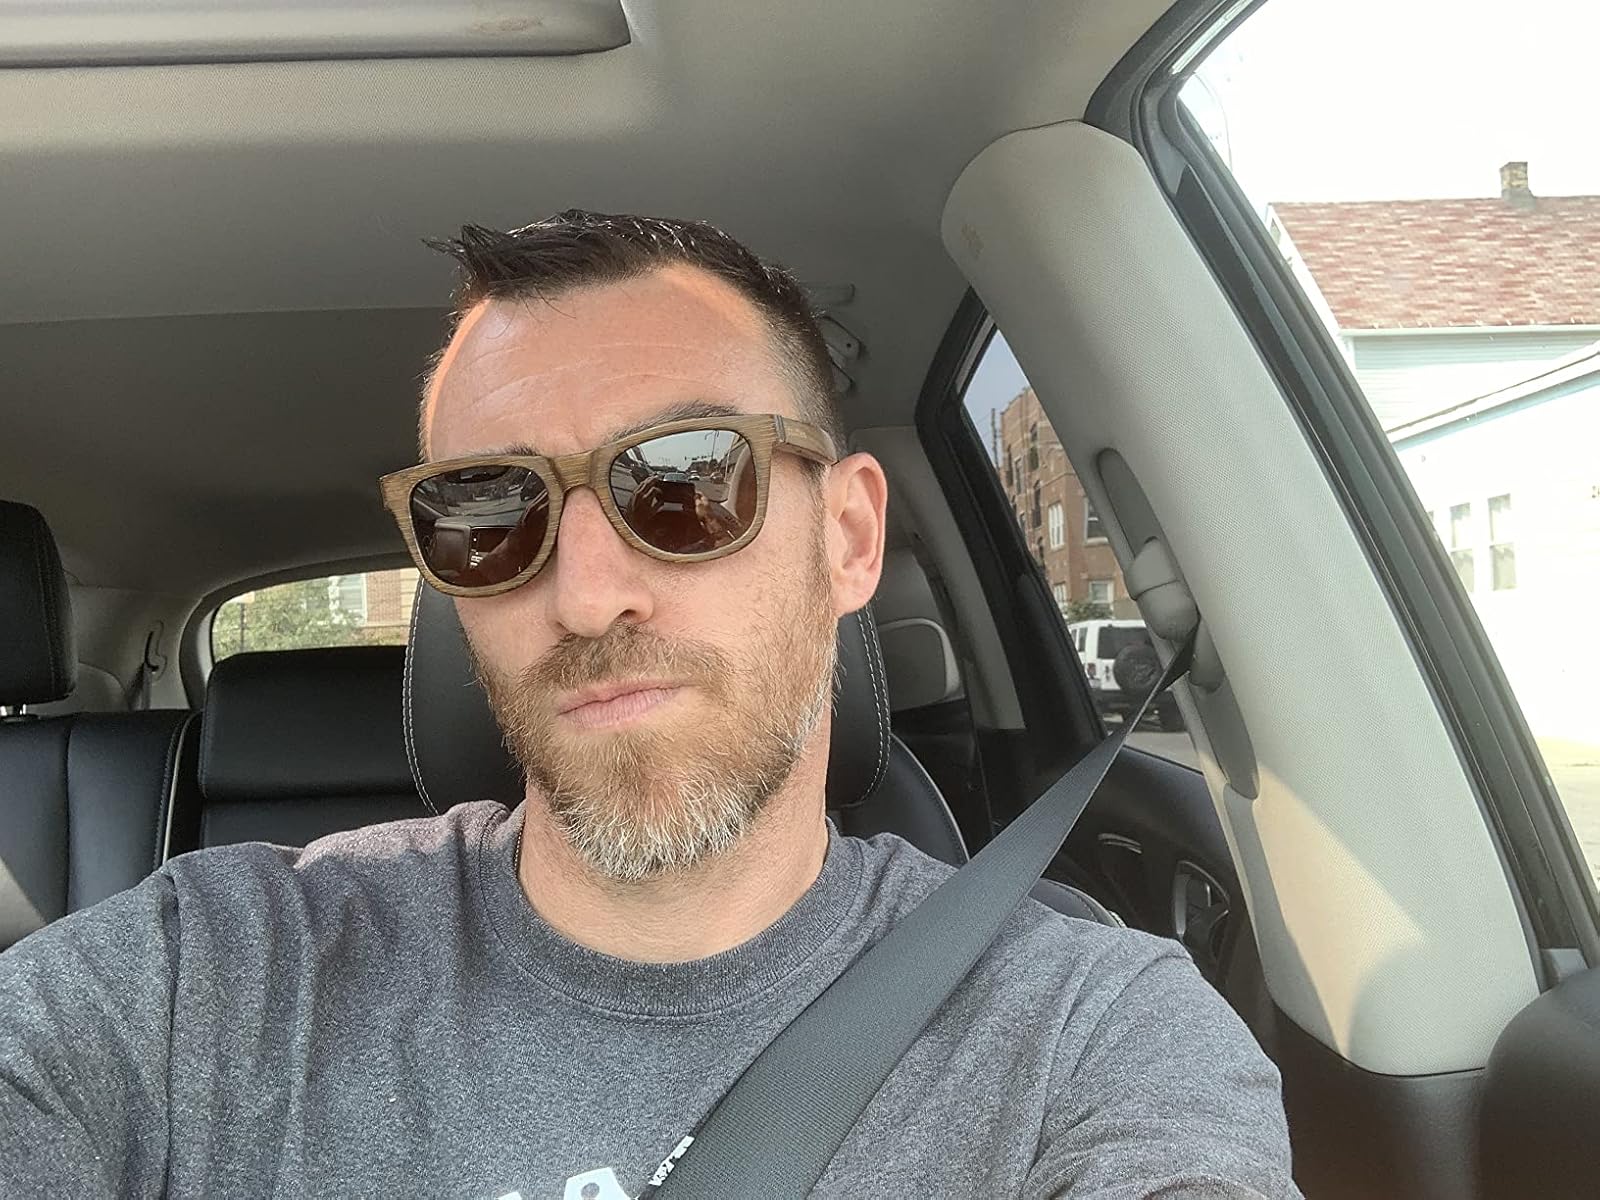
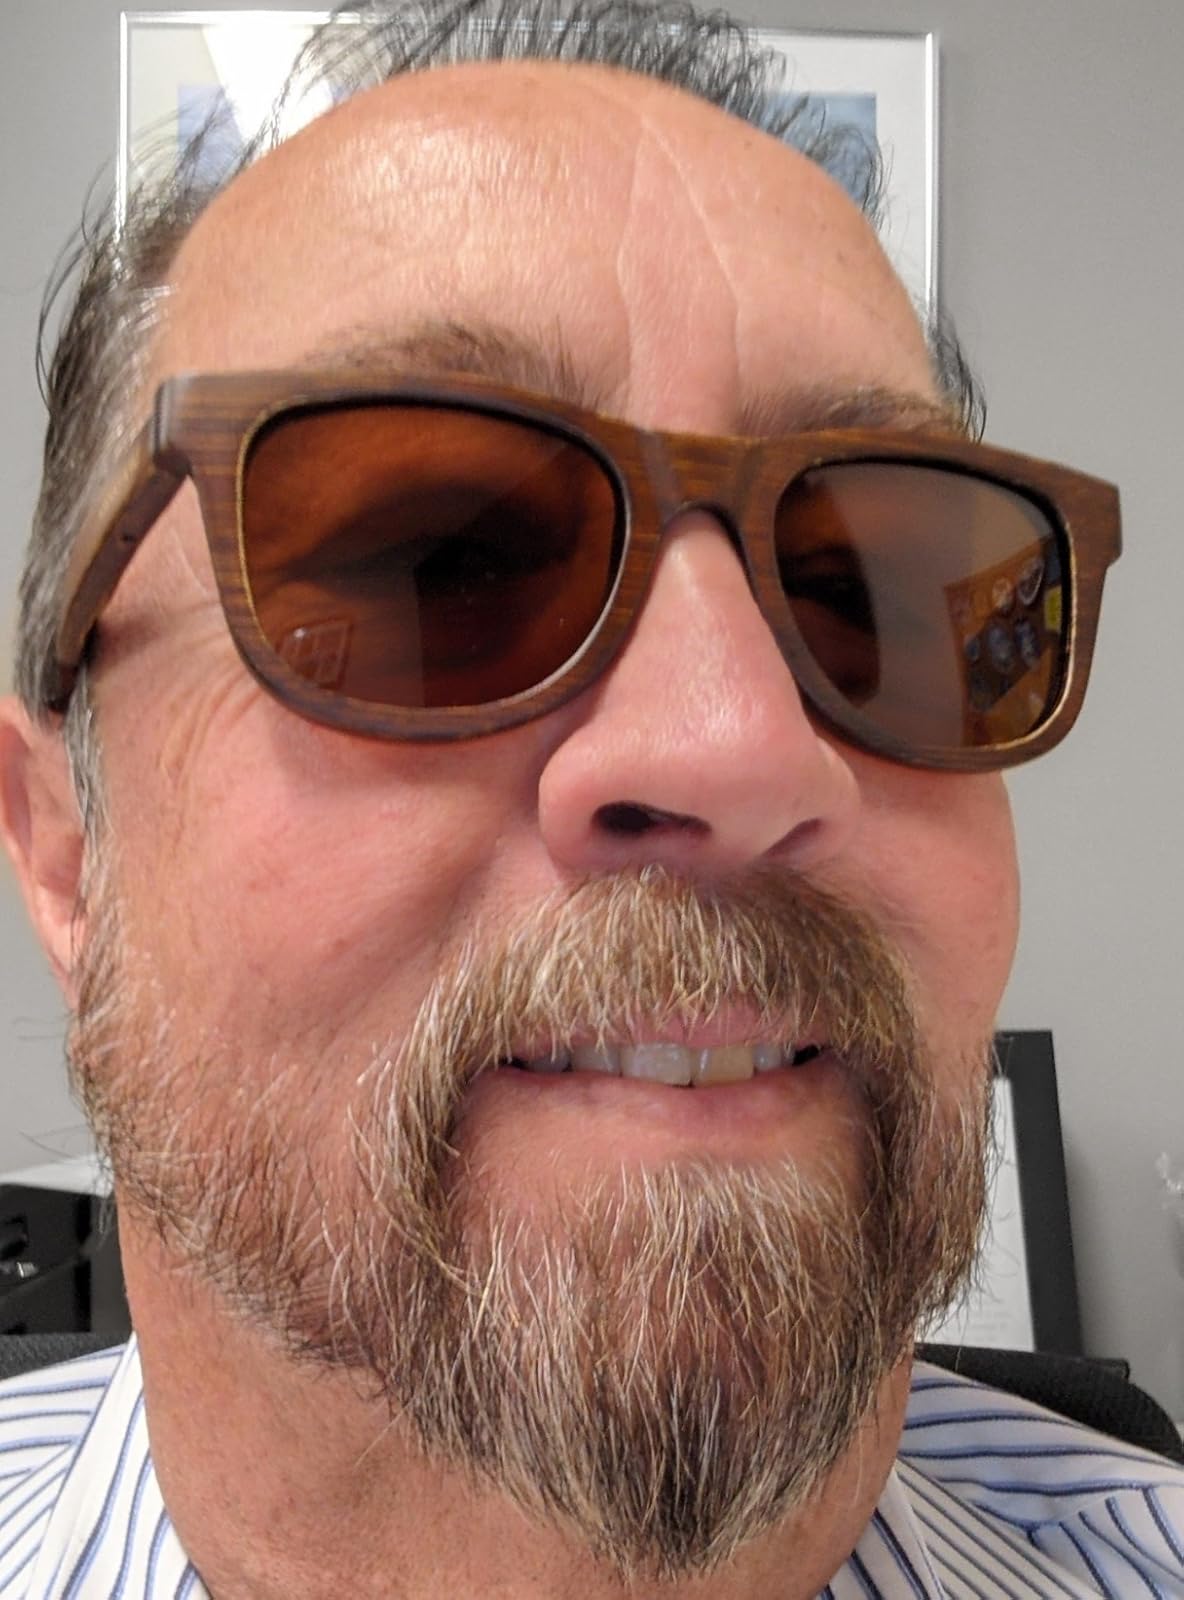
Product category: accessories_sunglasses
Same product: yes